Office Assistant

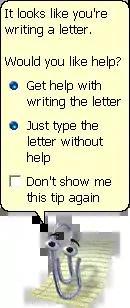
"Clippit", the default Office Assistant, as seen in Microsoft Office 2000 through 2003

The Office Assistant is a discontinued intelligent user interface for Microsoft Office that assisted users by way of an interactive animated character which interfaced with the Office help content. It was included in Microsoft Office, in Microsoft Publisher, Microsoft Project, and Microsoft FrontPage. It had a wide selection of characters to choose from, with the most well-known being a paperclip called Clippit (commonly referred to by the public as Clippy). The Office Assistant and particularly Clippit have been the subject of numerous criticisms and parodies.